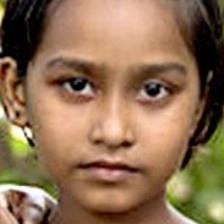
Label: faces